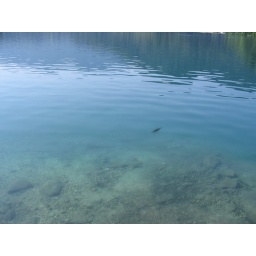
Blue water at Lake Bled. There were some pretty big fish in the lake.